Ancient Celtic warfare

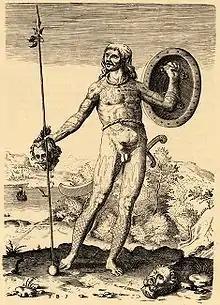
"The Trvve Picture of One Picte" Theodor de Bry's 1588 engraving of a Pict a member of an ancient Celtic people from Scotland. An example of how negative Greco-Roman depictions of the Celts persisted

Following the Gallic invasion of Greece there was a proliferation of Celtic mercenaries throughout the Eastern Mediterranean. Due to this occurrence, elements of the Galatian style of warfare and equipment were widely adopted by Hellenistic powers. Greeks and Macedonians adopted the long oval Celtic body shields they called "Thureos". This ultimately led to the development of two new troop types: the "Thureophoroi" and the "Thorakitai".